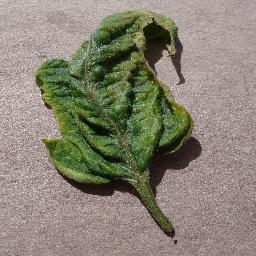
Label: Tomato___Tomato_Yellow_Leaf_Curl_Virus